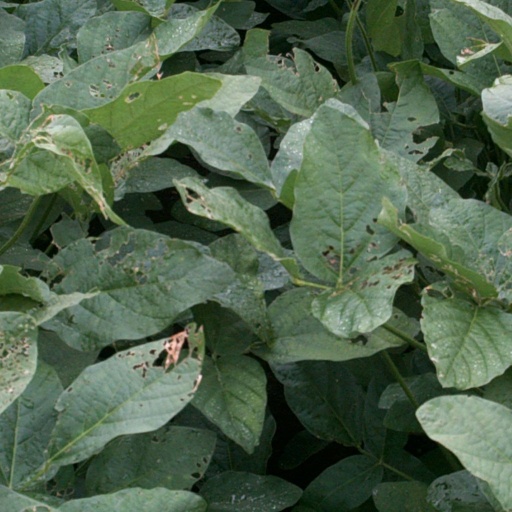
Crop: soybean